Srivijaya

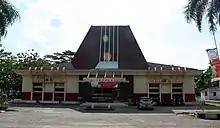
The Sriwijaya Museum in Srivijaya Archaeological Park

In the world of commerce, Srivijaya rose rapidly to be a far-flung empire controlling the two passages between India and China, namely the Sunda Strait from Palembang and the Malacca Strait from Kedah. Arab accounts state that the empire of the Srivijayan Maharaja was so vast that the swiftest vessel would not have been able to travel around all its islands in two years. The islands that the accounts referred to produced camphor, aloes, sandal-wood, spices like cloves, nutmegs, cardamom and cubebs, as well as ivory, gold and tin, all of which made the wealth of the Maharaja equal to any king in Medieval India.